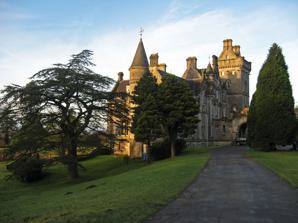
Building: Overtoun House
Country: United Kingdom
Year built: 1863
19th-century country house and estate in West Dunbartonshire, Scotland Overtoun House, looking east Overtoun House Location Milton , West Dunbartonshire , Scotland Coordinates 55°57′08″N 4°31′29″W / 55.952272°N 4.524602°W / 55.952272; -4.524602 Built 1862 Built for James White Architect James Smith Architectural style(s) Scots Baronial Listed Building – Category A Designated 3 March 1971 Reference no. LB24907 Inventory of Gardens and Designed Landscapes in Scotland Criteria Historical Architectural Designated 31 March 2006 Reference no. GDL00306 Location of Overtoun House in West Dunbartonshire Overtoun House is a 19th-century country house and estate in West Dunbartonshire , Scotland. Situated on a hill overlooking the River Clyde , it is two kilometres (1.2 mi) north of the village of Milton and three kilometres (1.9 mi) east of the town of Dumbarton . The house, an example of Scottish Baronial architecture , was built in the 1860s, and was donated to the people of Dumbarton in 1938. It was subsequently a maternity hospital, and now houses a Christian centre. The house is protected as a category A listed building , while the grounds are included in the Inventory of Gardens and Designed Landscapes in Scotland . Landscape features include the Overtoun Bridge on the approach road, designed by H. E. Milner . Estate history White family View of the house and gardens from the north In 1859, James White , a retired lawyer and a co-owner of the J & J White Chemical Works in Rutherglen , bought Overtoun Farm with the purpose of building a mansion there. He intended for it to be a country retreat, and initially acquired 900 acres (360 ha); he soon increased this to 2,000 acres (810 ha). White hired the Glasgow-based architect James Smith (1808–1863) (father of the murder suspect Madeleine Smith ) to design and construct the house. A farmhouse on the site was demolished to make way for the mansion. Overtoun House was built between 1860 and 1863, though Smith died before work was completed, and the house was completed by one of his partners. White's family began living in the mansion in 1862. It is recorded that the grounds were laid out by Mr C Kemp of Birkenhead , which is thought to refer to the landscape gardener Edward Kemp (1817–1891), who was superintendent of Birkenhead Park for Joseph Paxton . On the west side of the house, Overtoun Bridge spans a deep ravine. In 1884 James White died, and his son John moved to the estate in 1891 after the death of his mother. John White wanted the house to be expanded further, so he came to an agreement in 1892 with a local minister , Reverend Dixon Swan, the heir to the adjacent Garshake Farm lands. Under the deal, John White was able to lay out the West Drive and its lodge. The eastern and western sides of the estate were split by a waterfall on the Overtoun Burn. To connect the two sides, a road was built and the Overtoun Bridge erected to designs by Henry Milner , son of Edward Milner . John White took the additional surname of Campbell, and was elevated to the peerage as Baron Overtoun in 1893. However, he died childless in 1908, and was succeeded by his nephew Dr Douglas White, a London-based general practitioner . Lady Overtoun continued to live in the house until 1931, after which Dr White, who seldom visited Scotland, gave the house to the people of Dumbarton in 1938. Later reuse During the Second World War Overtoun was turned into a convalescent home for injured soldiers and locals. The house remained mainly isolated, and it was not damaged by the bombings of the nearby Clydeside shipyards . In 1947 Overtoun was turned into a maternity hospital . A fire destroyed part of the house in 1948, although there were no deaths, and the hospital remained in operation until 1 September 1970. By this time many of the garden structures, including a folly castle and the walled garden, had been demolished. In 1975 the British government decided to use the house as a base for its Quality of Life Experiment. From 1978 to 1980, a religious group, the Spire Fellowship, utilised the home, and from 1981 to 1994, the estate was used by a group named Youth with a Mission . The house fell into abandonment soon after Youth with a Mission left the area, but in 2001 Pastor Bob Hill from Fort Worth, Texas , leased the property from West Dunbartonshire Council to use as a Christian centre and tearoom. The house was used in the 2012 film Cloud Atlas , where it doubled for the house of Vyvyan Ayrs in the 1936 segment, and Aurora House in the 2012 segment. "Regeneration", which was partially filmed in Overtoun House, is a 1997 film adaptation of the novel of the same name by Pat Barker. The house was used in Caro Emerald 's 2013 video for I belong to You . In October 1994 a man killed his baby son by throwing him from Overtoun Bridge . Since 2005 there have been a number of media reports of dogs making what appeared to be a suicidal leap from it. This was attributed to supernatural influence, or explained by the dogs being attracted by scents then losing balance on the sloping parapet of the bridge. References